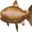
Label: trout